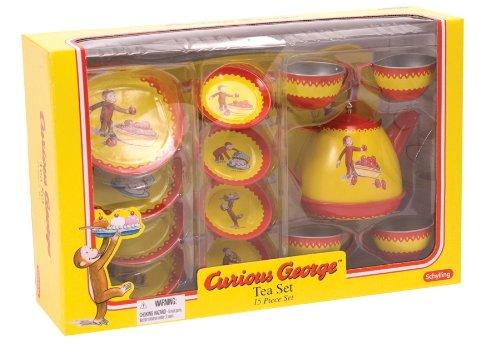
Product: Schylling Curious George Tin Tea Set
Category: Toys & Games | Dress Up & Pretend Play | Pretend Play | Kitchen Toys
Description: It's tea time with the world's most beloved monkey.
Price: $19.95
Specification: ProductDimensions:12.5x8x3.8inches|ItemWeight:15.2ounces|ShippingWeight:15.2ounces(Viewshippingratesandpolicies)|DomesticShipping:ItemcanbeshippedwithinU.S.|InternationalShipping:ThisitemcanbeshippedtoselectcountriesoutsideoftheU.S.LearnMore|ASIN:B000JCV6LG|Itemmodelnumber:CGTS|Manufacturerrecommendedage:36months-15years